I'll Take Sweden

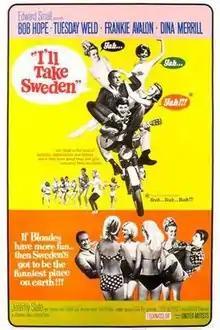
Movie poster

I'll Take Sweden is a 1965 American comedy film. It was directed by Frederick de Cordova, and stars Bob Hope, Frankie Avalon, and Tuesday Weld.